Polymita picta

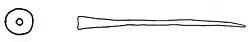
Drawing of a love dart of "P. picta"

Shells of "Polymita picta" can reach a length of about . These large shells are shiny and very brightly colored. Normally they show a bright yellow color with a white stripe, but the species is well known for its colourful shell polymorphism, with numerous color varieties.